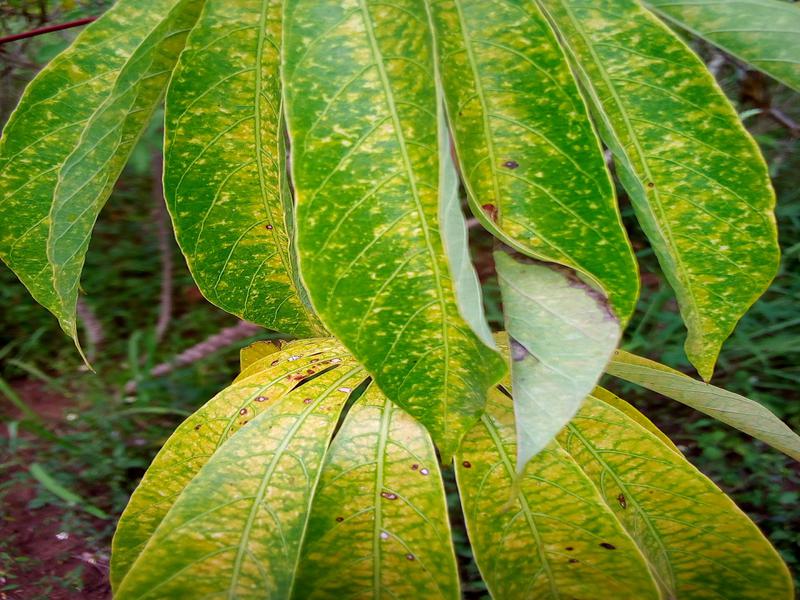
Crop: cassava
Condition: green_mottle